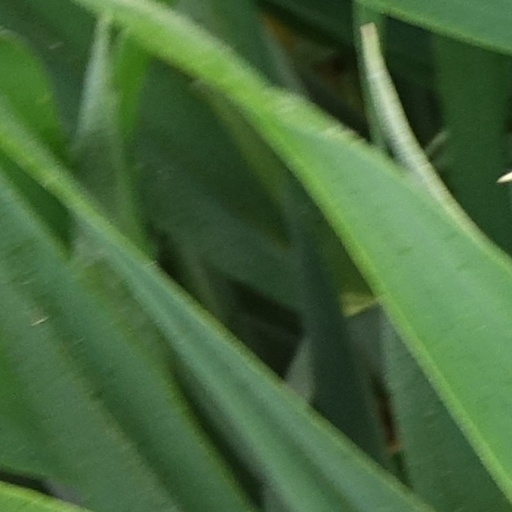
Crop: wheat